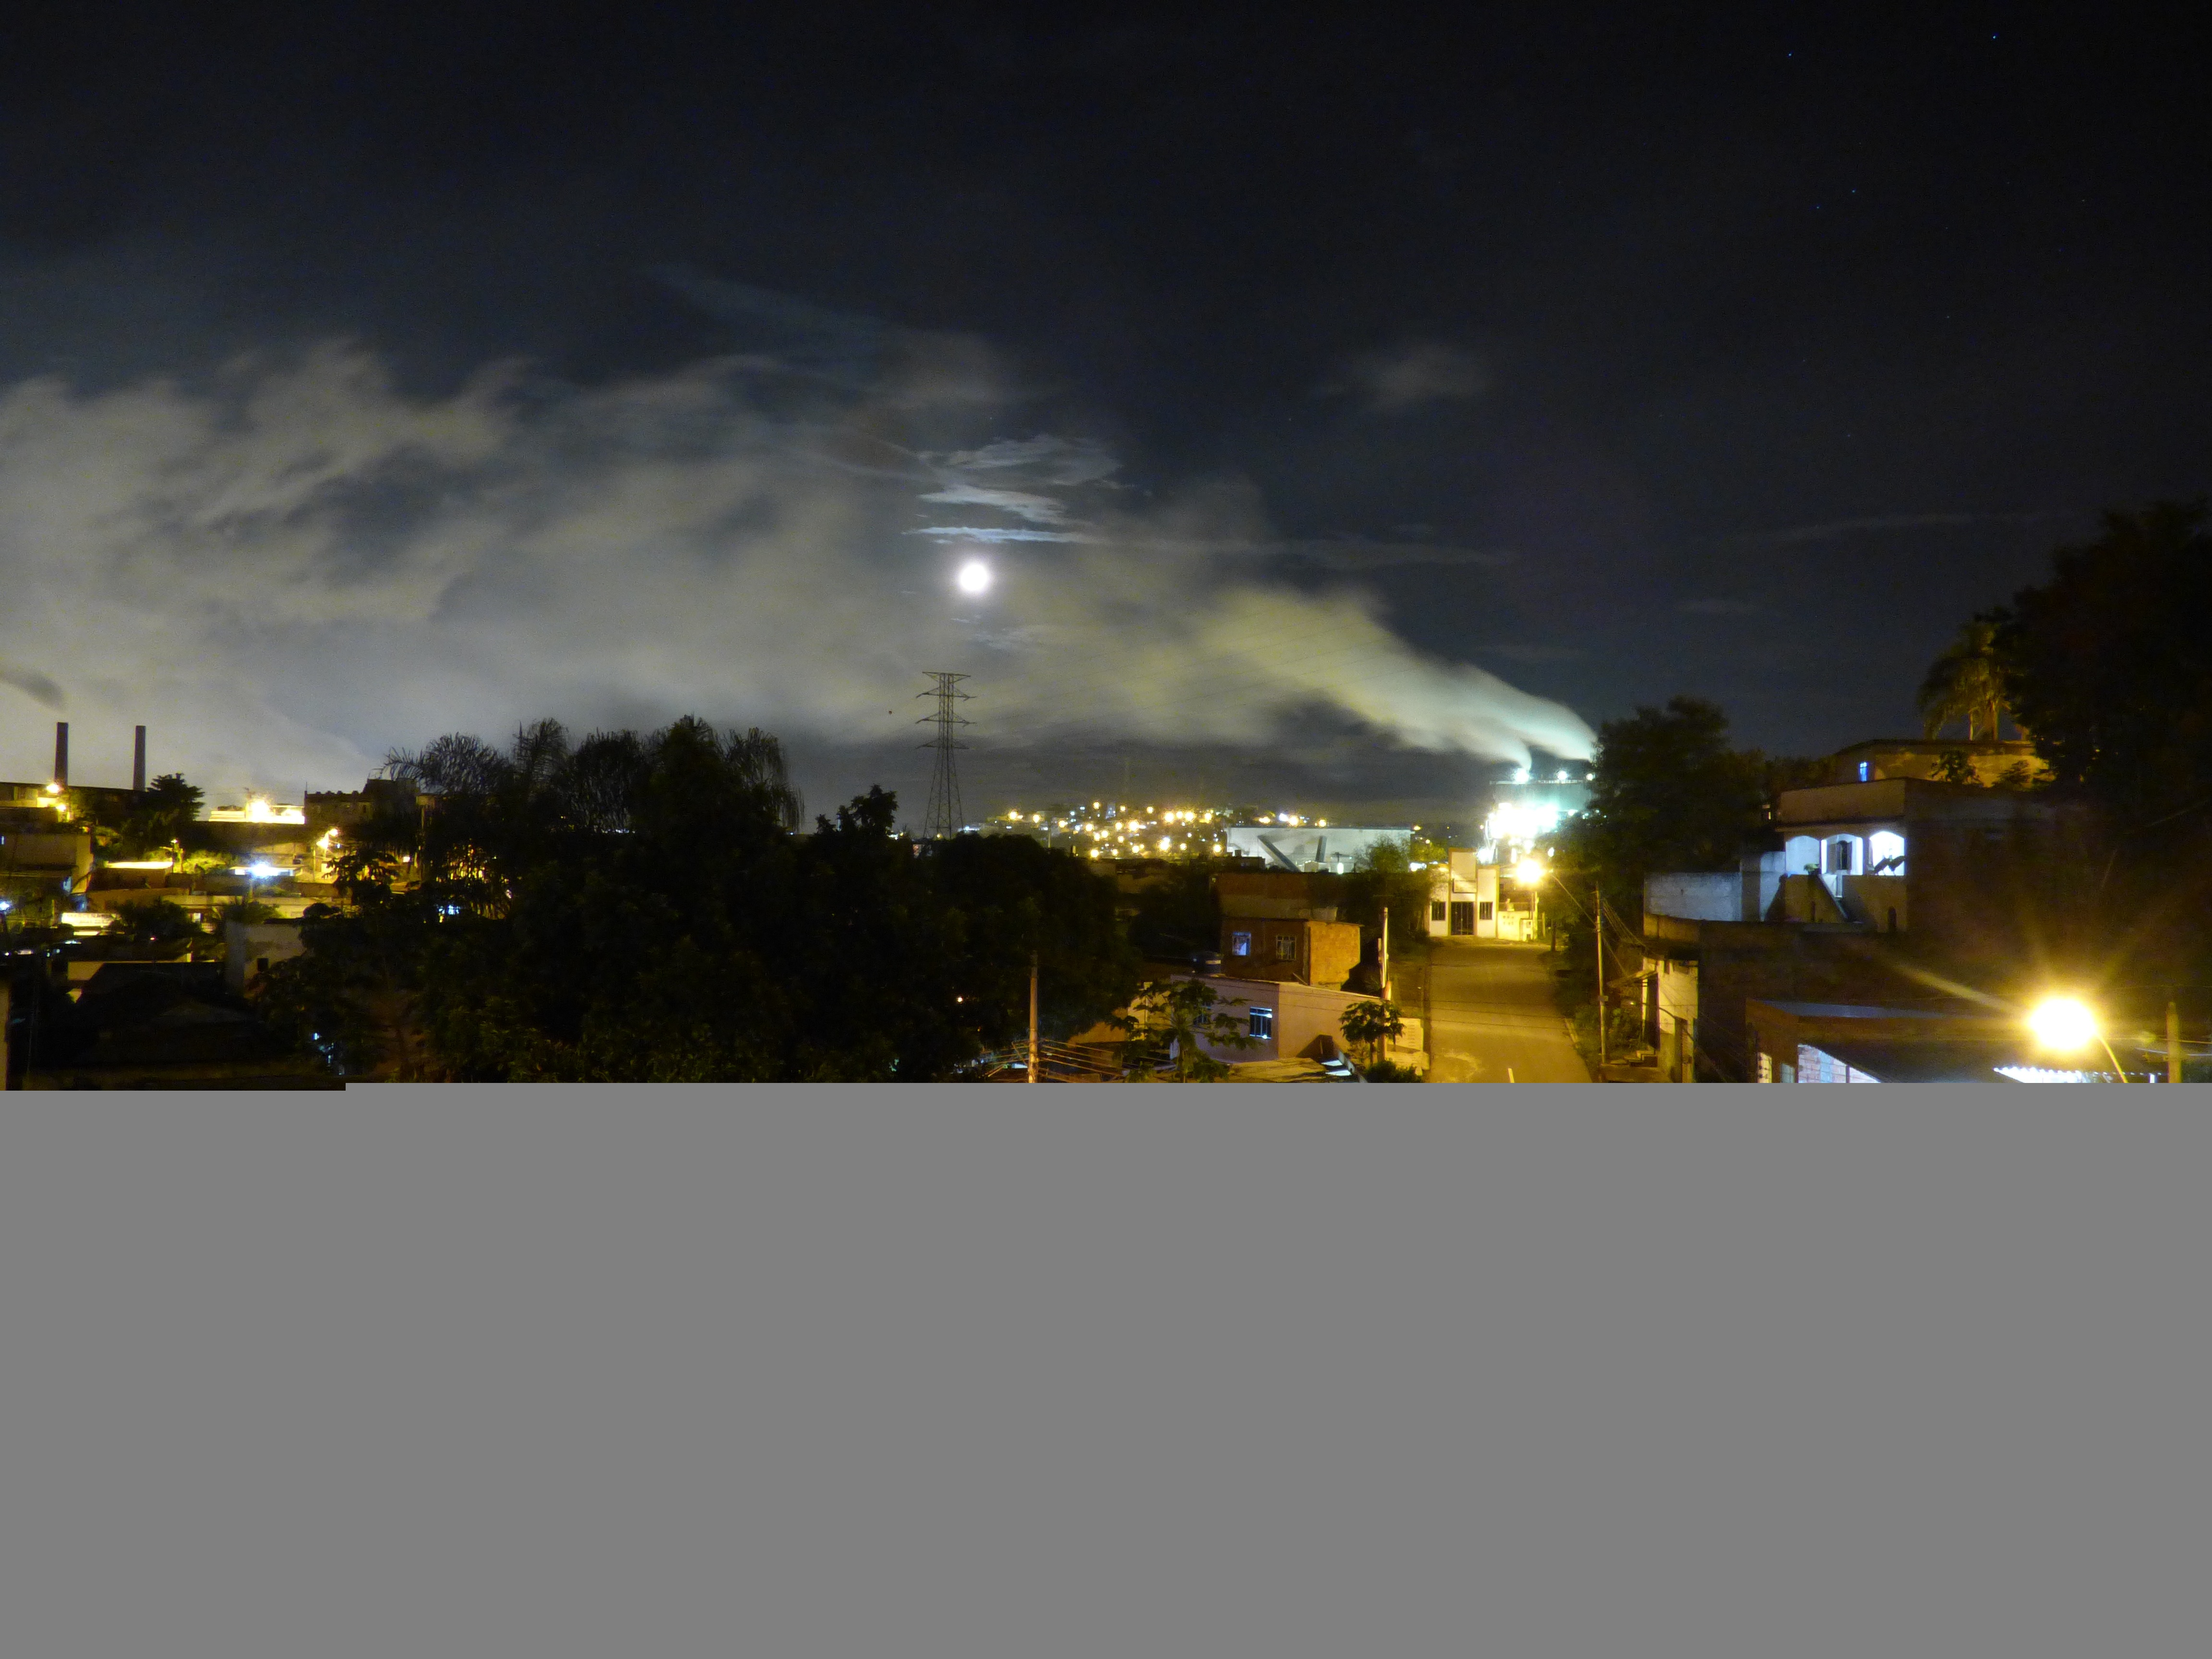
light, structure, sky, night, sunlight, city, urban, dusk, evening, reflection, street light, lighting, rio de janeiro, houses